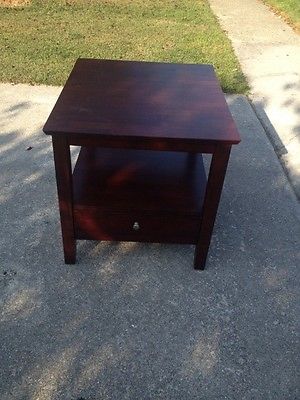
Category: table